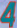
Number: 4